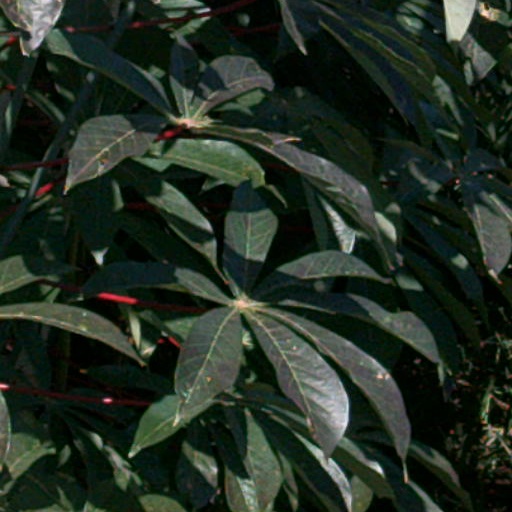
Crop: cassava